Edward Parr

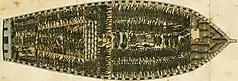
A painting from circa 1770, showing shackled Africans on a slave ship

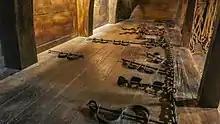
Slave shackles

Edward Parr continued his father's business as an apothecary and general merchant in Castle Street, Liverpool. He became a slave trader with West Africa, the Caribbean and Chesapeake Bay, and reputedly became the second richest man in Liverpool, as documented in the letter books of his assistant, Joshua Dixon. He was involved in 51 slave voyages between the years of 1750 and 1768.